Fiorello La Guardia

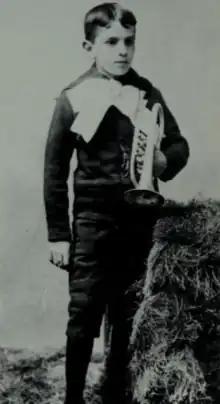
La Guardia at age 13

Fiorello Raffaele Enrico La Guardia, with Raffaele later removed and Enrico Americanized to Henry, was born in Greenwich Village, New York City, on December 11, 1882, to Achille Luigi Carlo La Guardia and Irene Luzzatto-Coen. He was named Fiorello in honor of his maternal grandmother Fiorina, Raffaele after his paternal grandfather, and Enrico after his uncle.